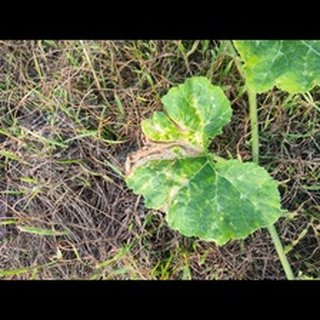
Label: pumpkin_powdery_mildew